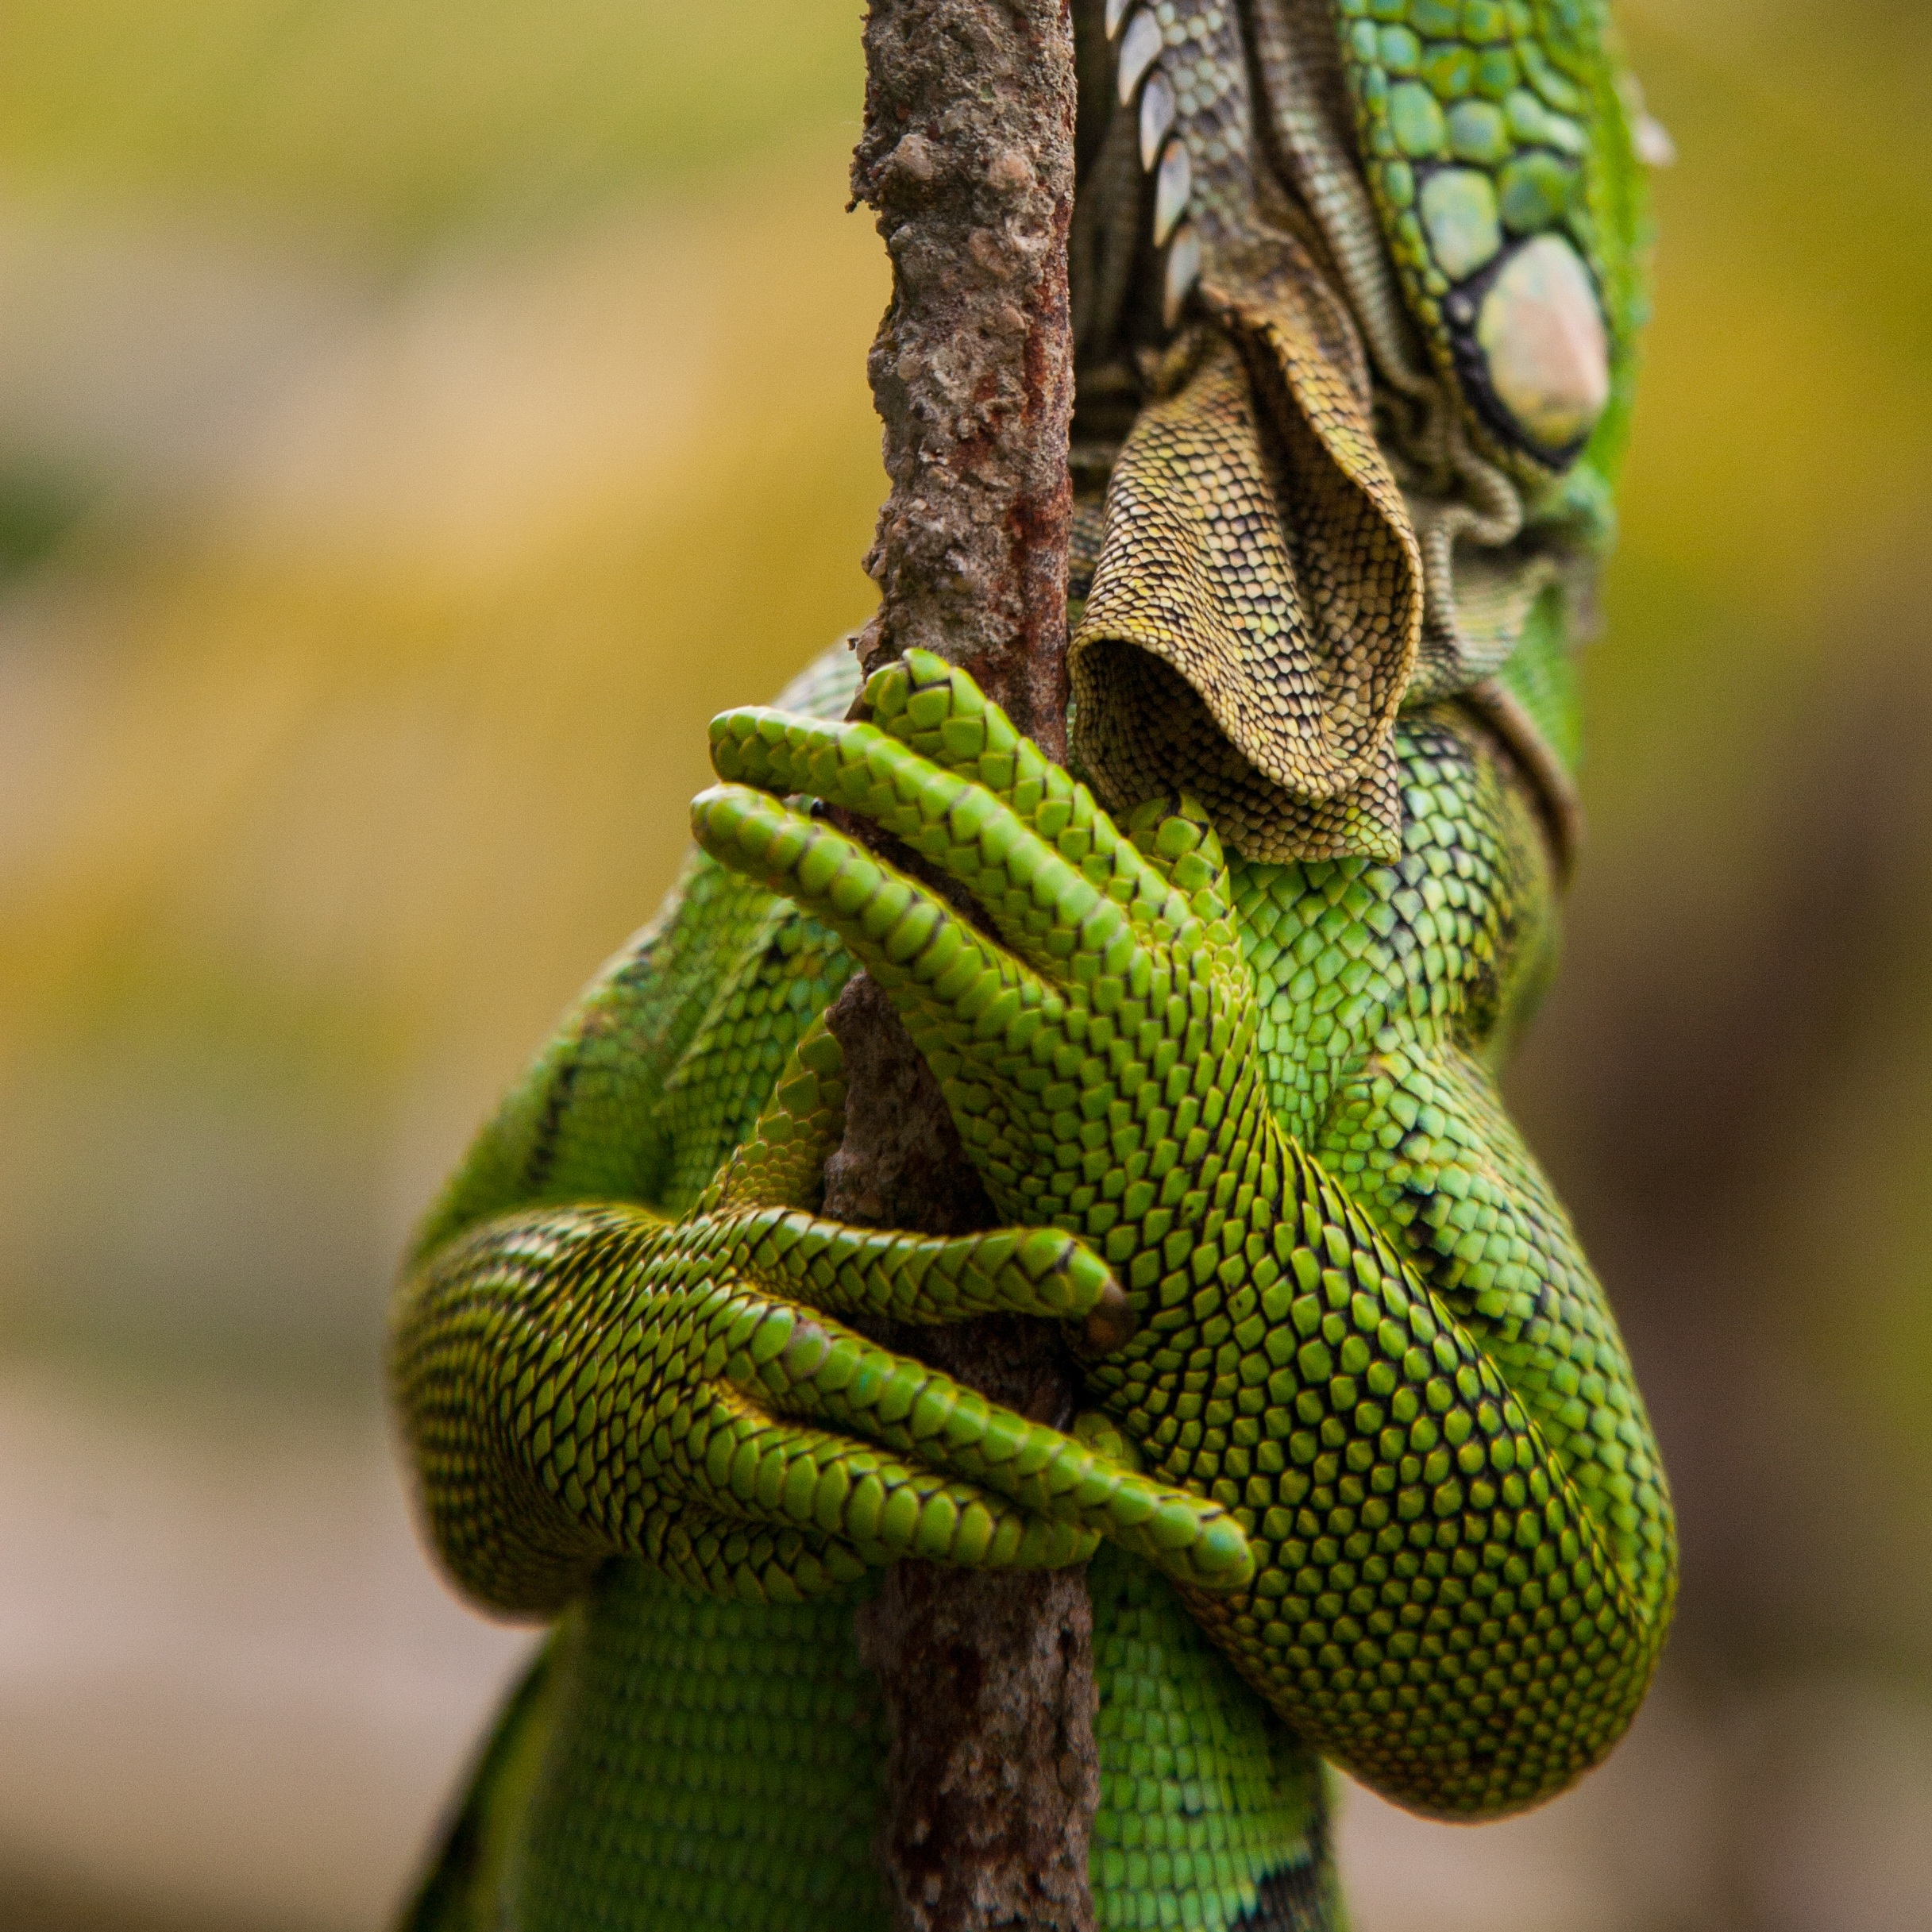
nature, photography, flower, feet, wildlife, green, botany, reptile, scale, flora, iguana, fauna, lizard, close up, crawling, chameleon, hands, vertebrate, scaly, iguania, serpent, skincare, macro photography, lacerta, scaled reptile, lacertidae, african chameleon